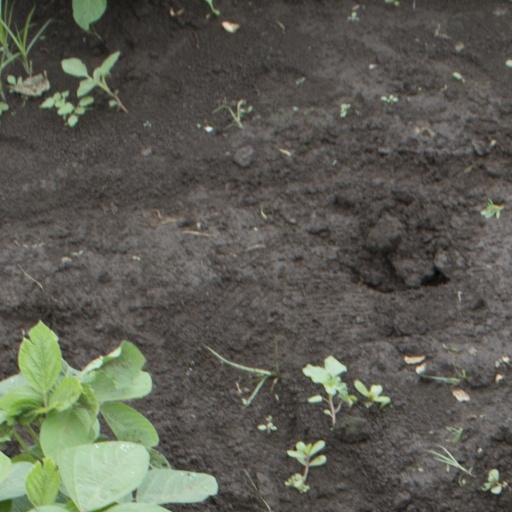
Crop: soybean